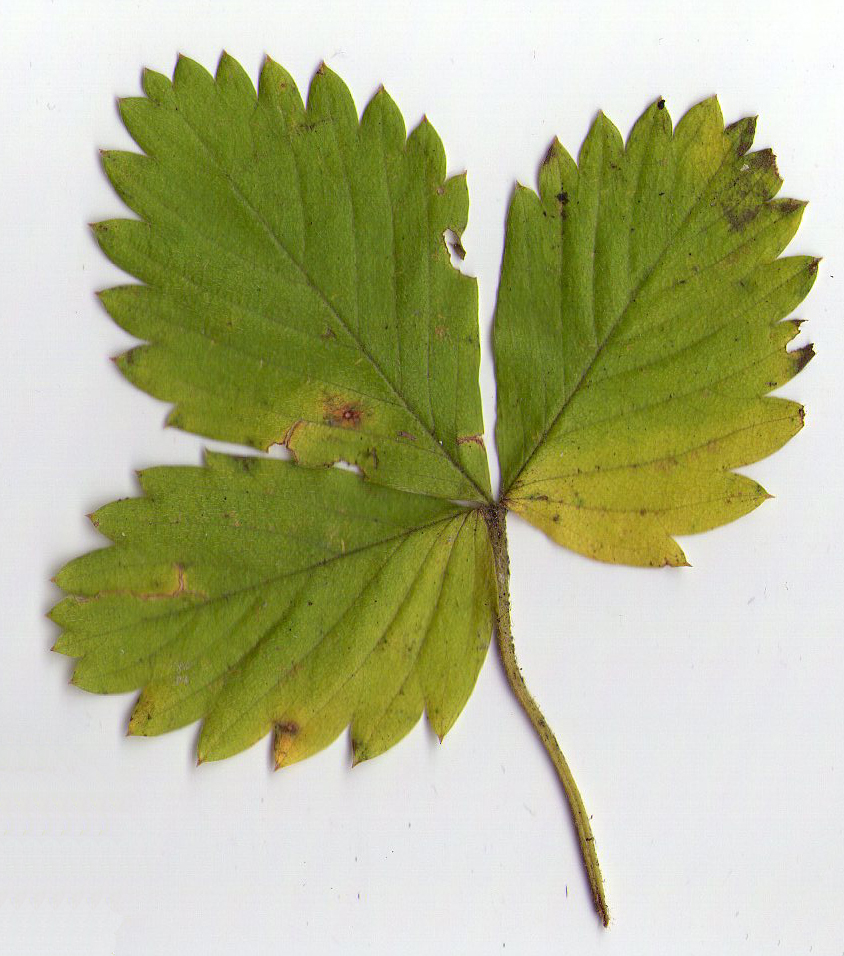
Labels: Strawberry leaf, Strawberry leaf, Strawberry leaf